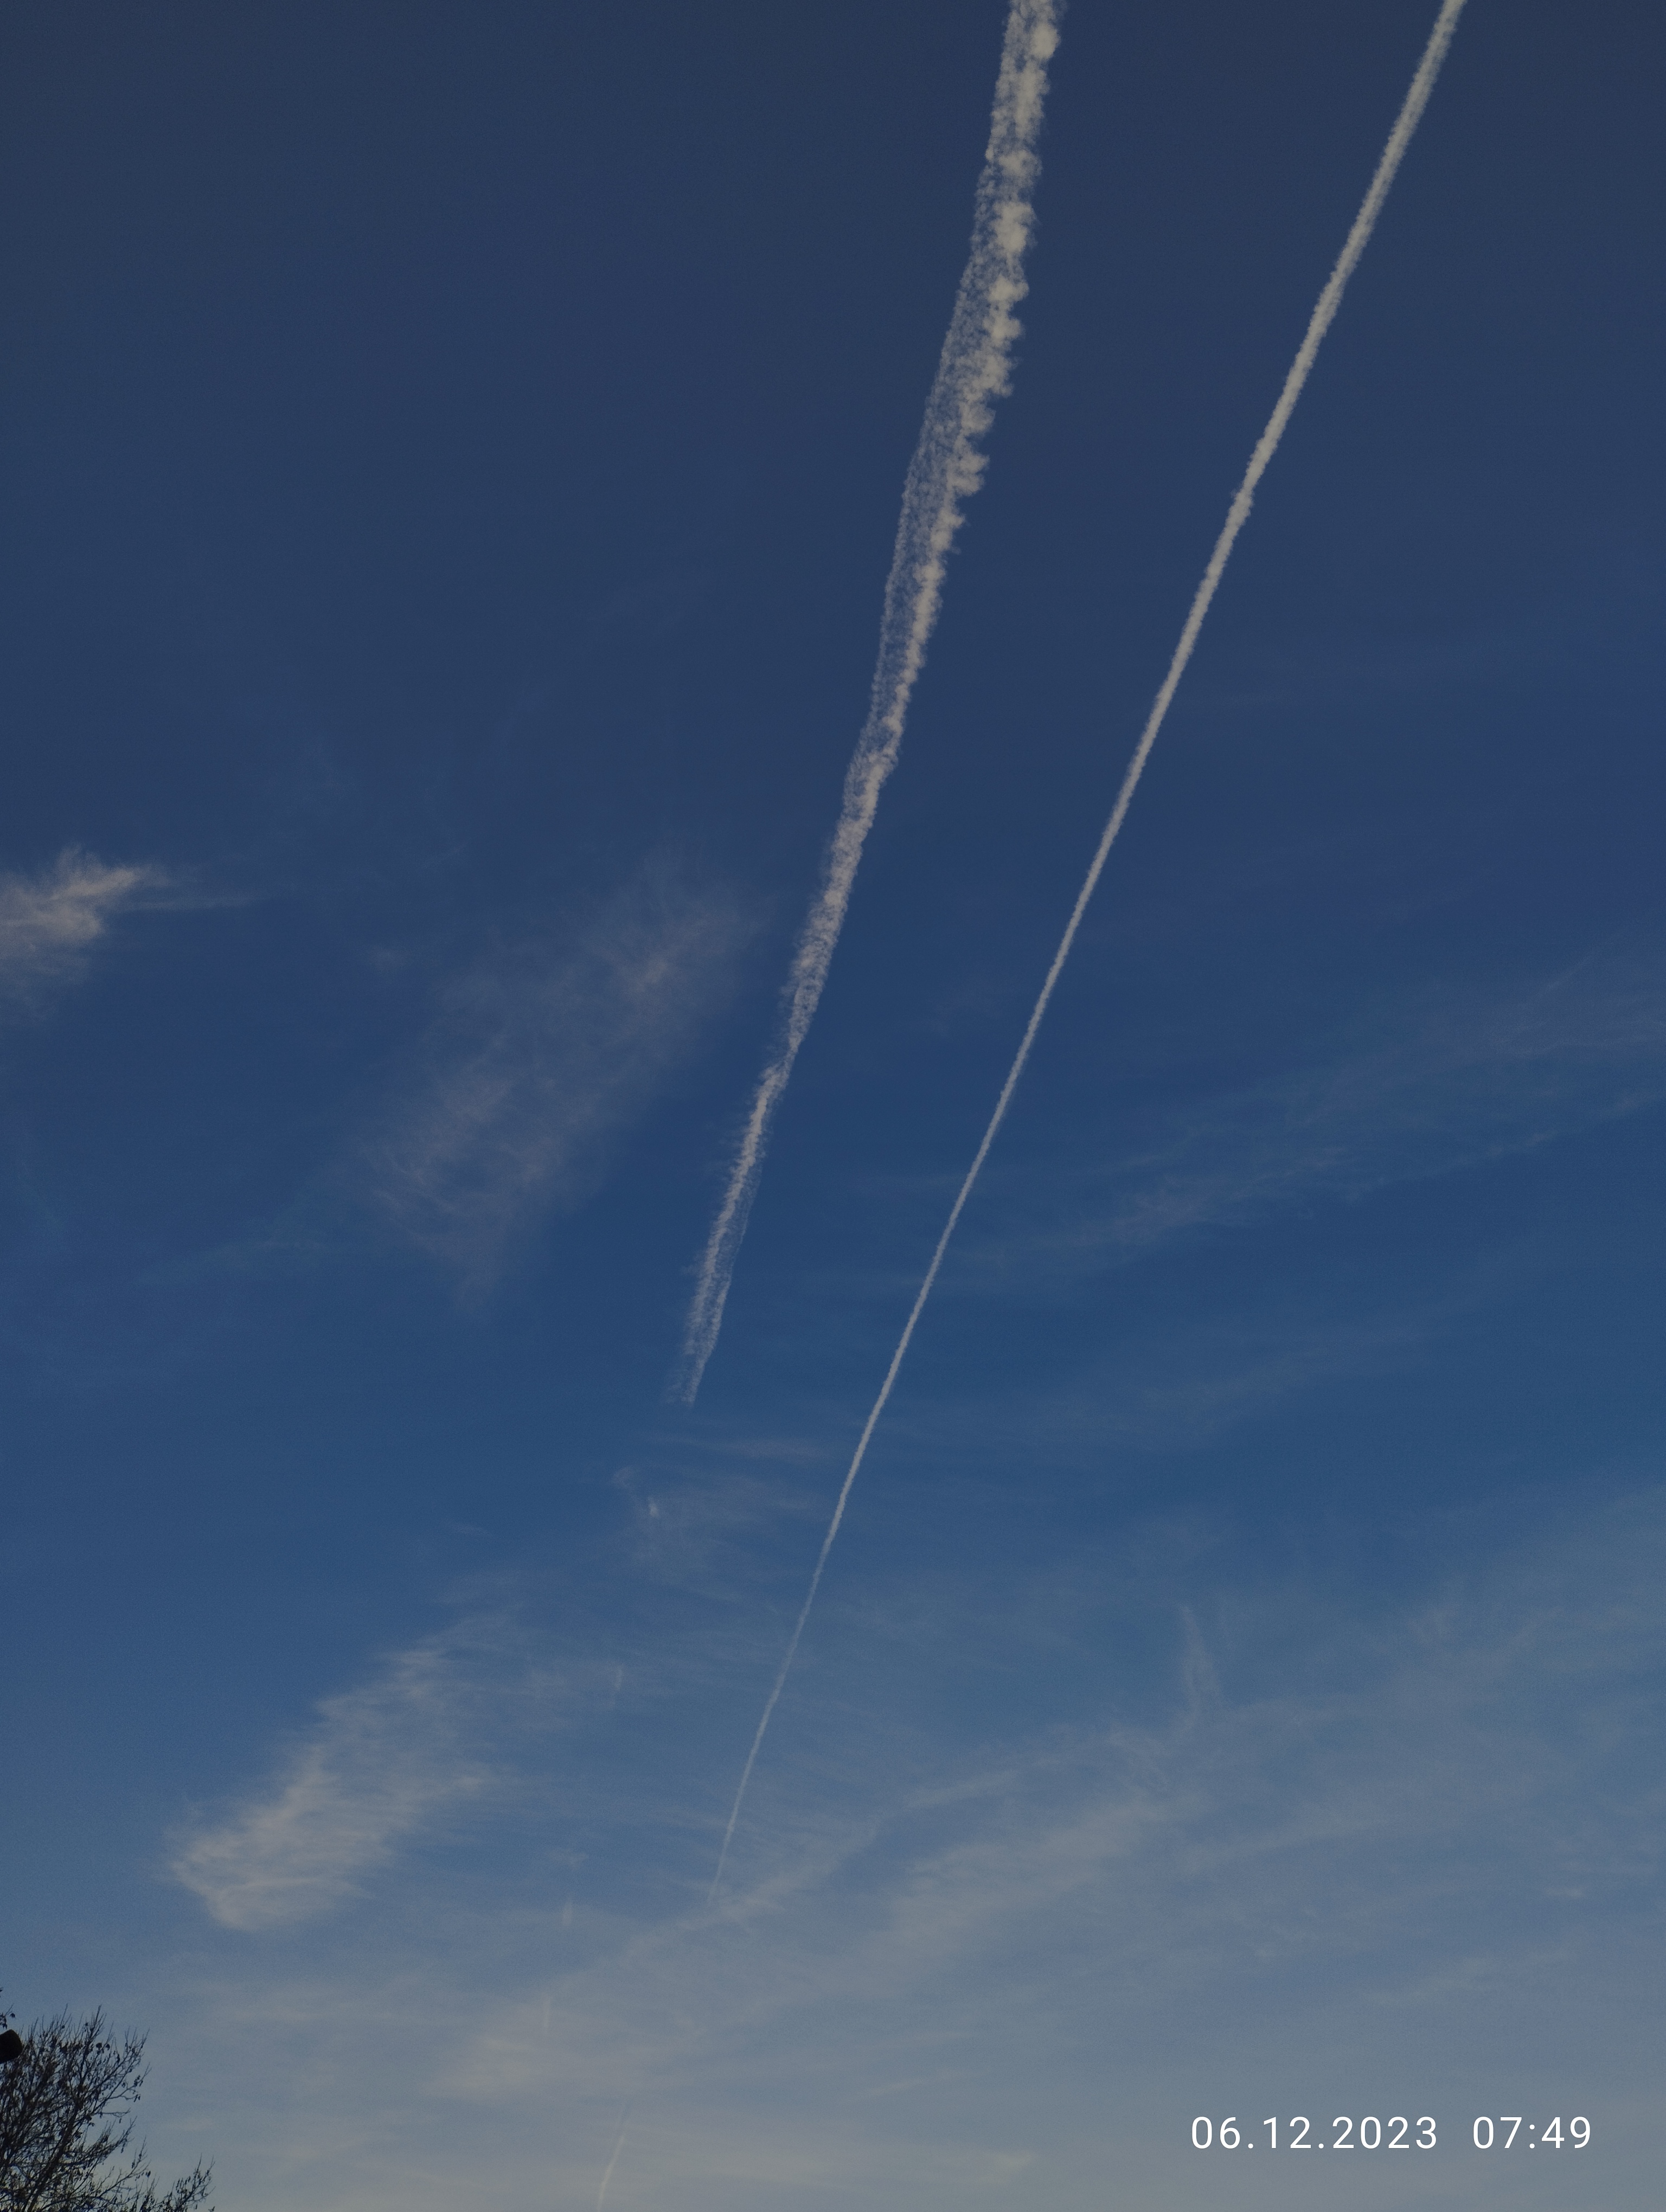
cloudy, sky, cloud, plant, tree, cumulus, electric blue, horizon, meteorological phenomenon, event, landscape, grassland, evening, public utility, electricity, astronomical object